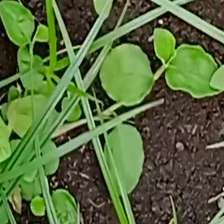
Weed species: Kena_(Commplina_benghalensio)